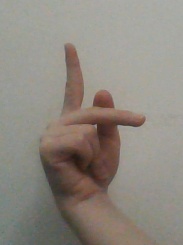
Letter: dha